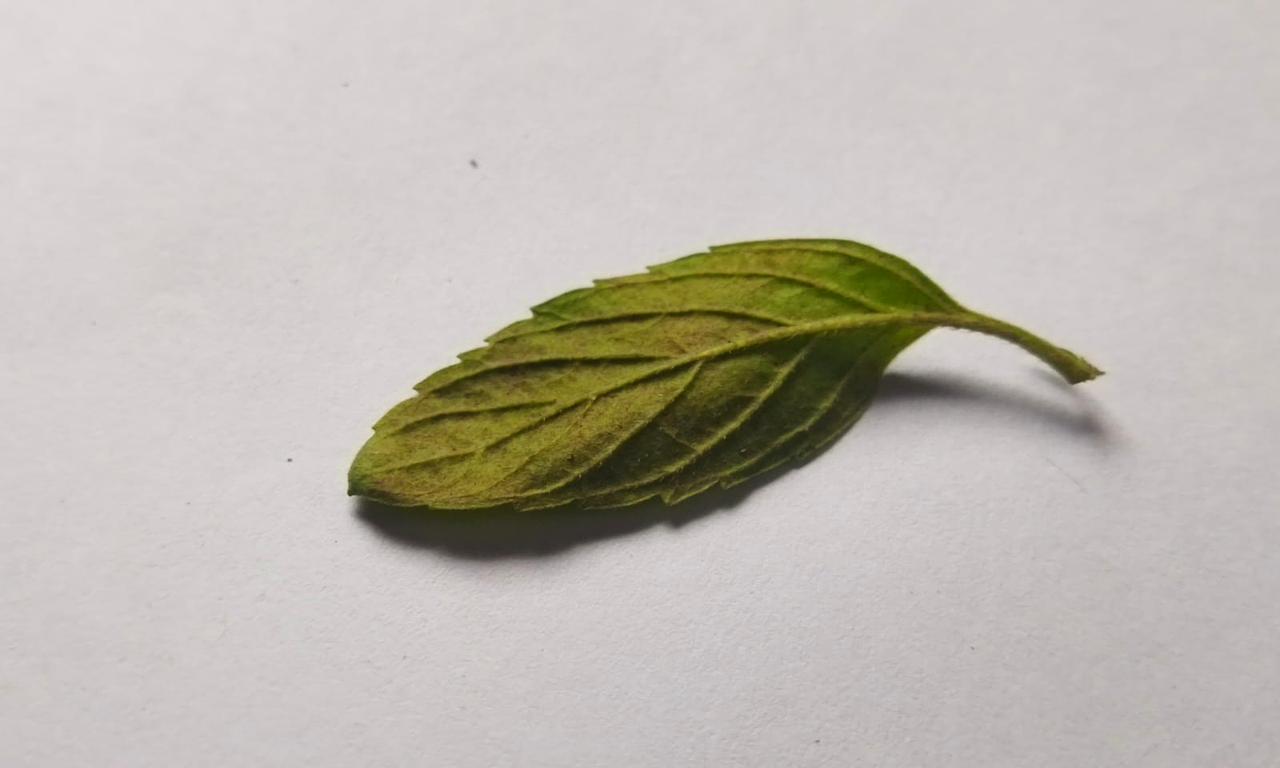
Label: Spoiled